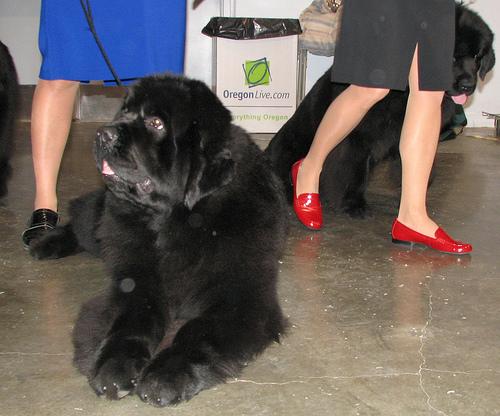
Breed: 215-n000031-Newfoundland